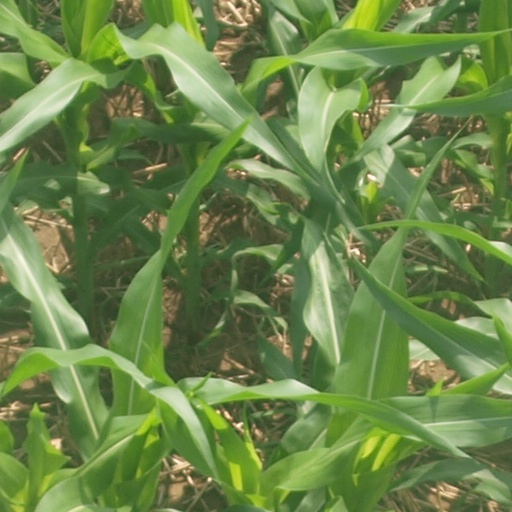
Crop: maize; corn